Elena Sánchez Valenzuela

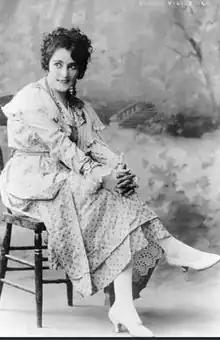
Elena Sánchez Valenzuela, before 1920

Elena Sánchez Valenzuela (2 March 1900 – 30 September 1950) was a Mexican actress, journalist and creator of the Mexican film archive. One of her country’s first silent film stars, she was also a feminist and suffragette.